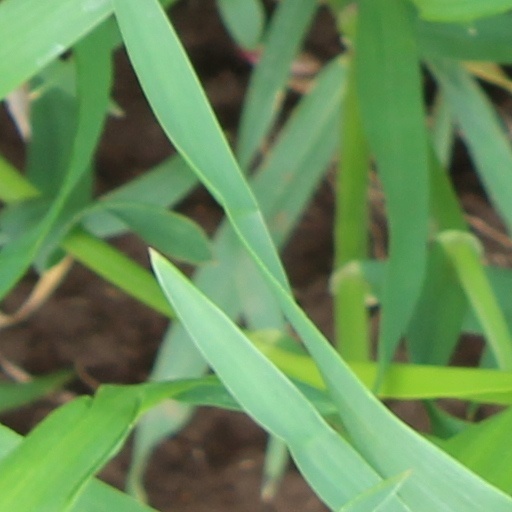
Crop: wheat